Kehinde Fatai

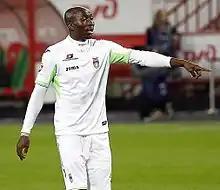
Fatai with Ufa in 2016

Kehinde Abdul Feyi Fatai (born 19 February 1990) is a Nigerian professional footballer who plays as a forward for Greek Super League 2 club AEL.